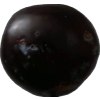
Label: plum